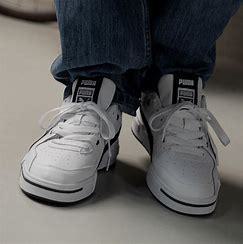
Brand: Puma
Model: Ca Pro